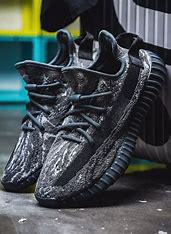
Brand: Adidas
Model: Yeezy Boost 350